Mića Popović

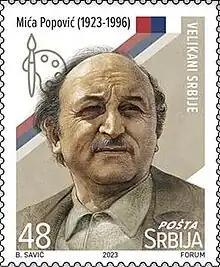
Popović on a 2023 stamp of Serbia

Miodrag "Mića" Popović (12 June 1923 – 22 December 1996) was a Serbian painter, experimental filmmaker and one of the major figures of the Yugoslav Black Wave.